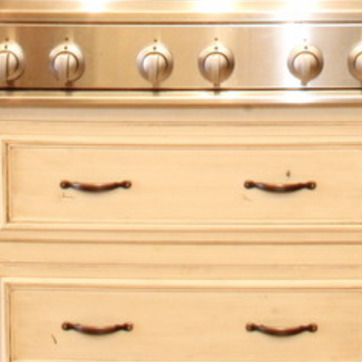
Material: wood